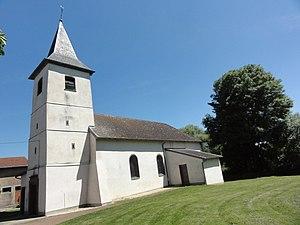
Réclonville (M-et-M) Église Saint-Sylvestre
Réclonville est une commune française située dans le département de Meurthe-et-Moselle en région Grand Est.